Longford Castle

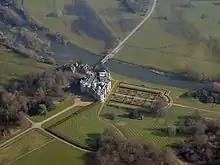
Longford Castle and the River Avon from the air

The castle is Grade I listed and is within Odstock parish. The formal garden, pleasure grounds and park extend into neighbouring parishes and are listed Grade II* on the Register of Historic Parks and Gardens.